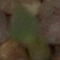
Label: common_wheat